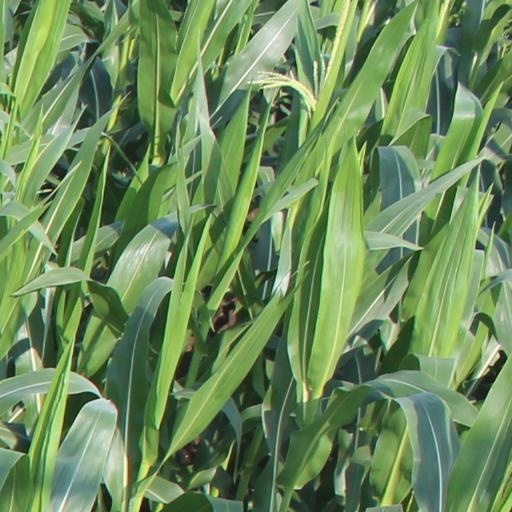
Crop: maize; corn